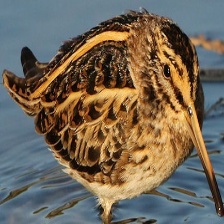
Species: JACK SNIPE
Scientific name: LYMNOCRYPTES MINIMUS